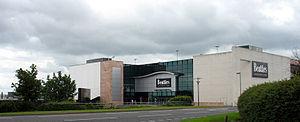
Shropshire /ˈʃɹɒpʃə/ est un comté anglais des West Midlands, région d’Angleterre. Il portait le nom anglo-normand de comté de Salopesberie d'où l’abréviation de Salop.